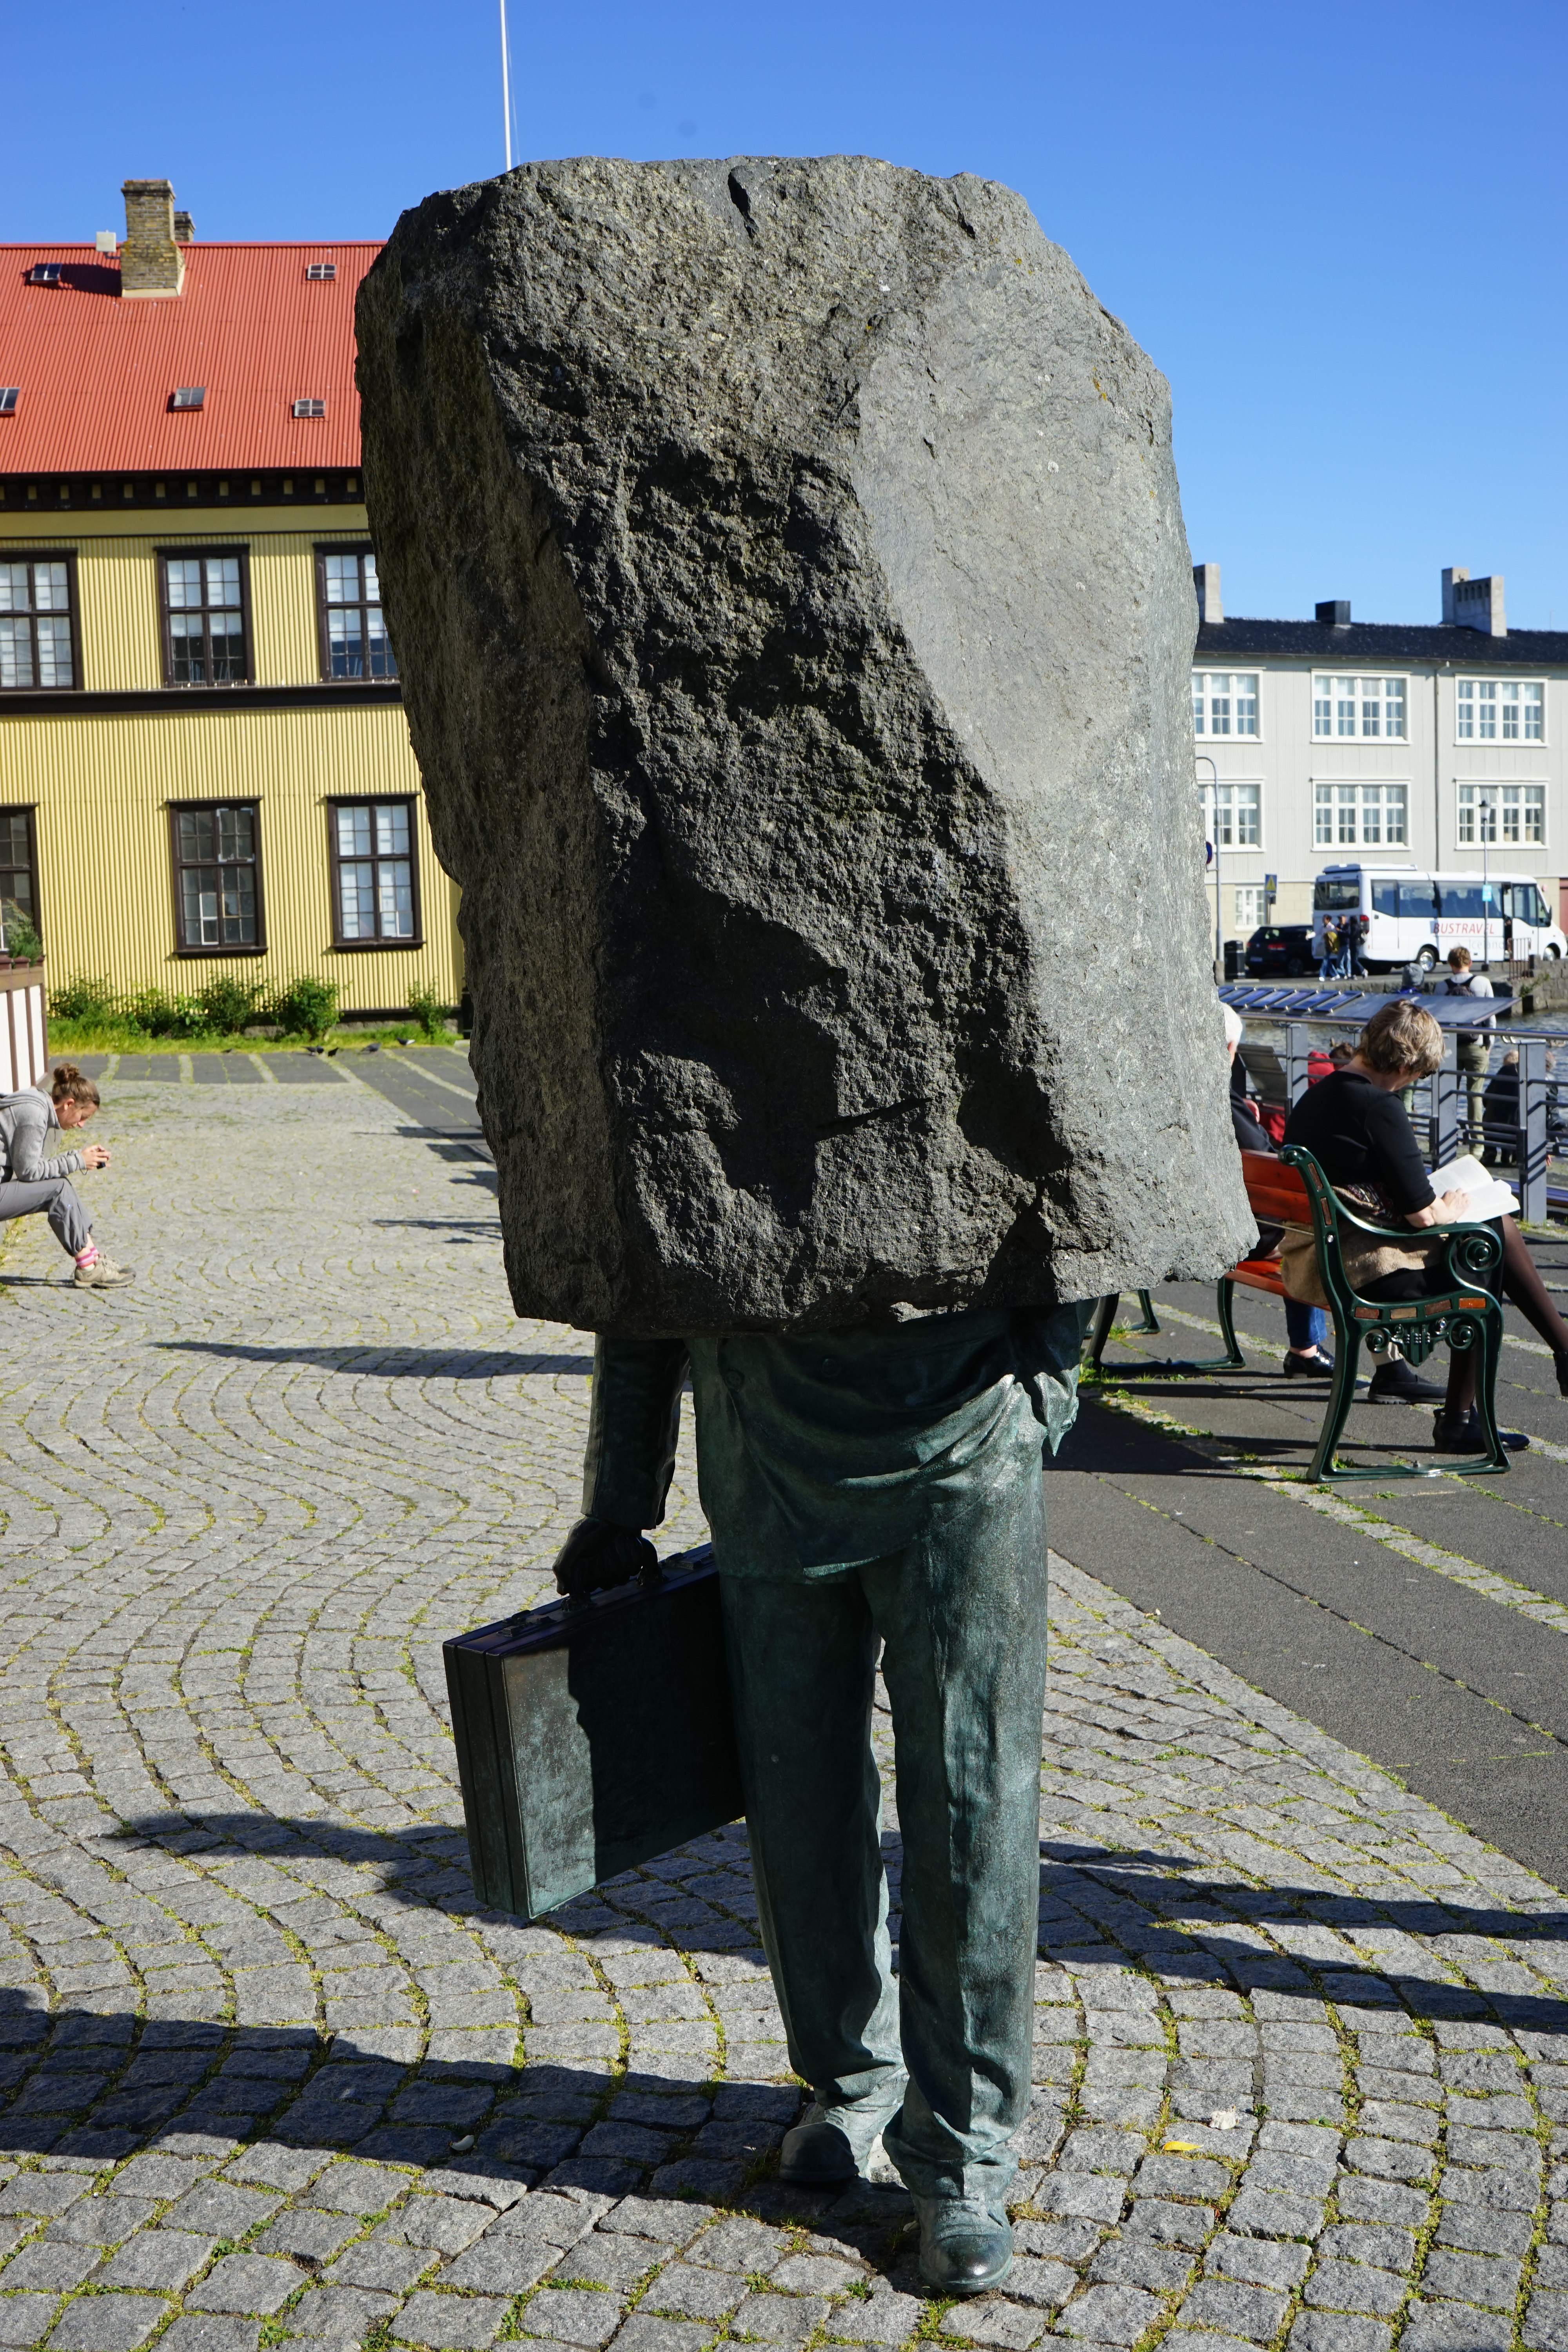
road, street, stone, monument, travel, statue, iceland, artwork, sculpture, art, infrastructure, reykjavik, headless, urban area